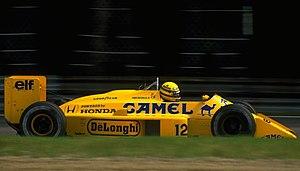
Ayrton Senna da Silva, généralement appelé simplement Ayrton Senna, est un pilote automobile brésilien, né le 21 mars 1960 à São Paulo et mort le 1ᵉʳ mai 1994 à Bologne, à la suite d'un accident lors du Grand Prix de Saint-Marin. Idole au Brésil où son statut a dépassé celui de champion sportif, il est considéré comme l'un des plus grands pilotes de l'histoire de la Formule 1 dont il remporte le titre de champion du monde à trois reprises, en 1988, 1990 et 1991, gagnant 41 Grands Prix et réalisant 65 pole positions durant les onze saisons qu'il a disputées.